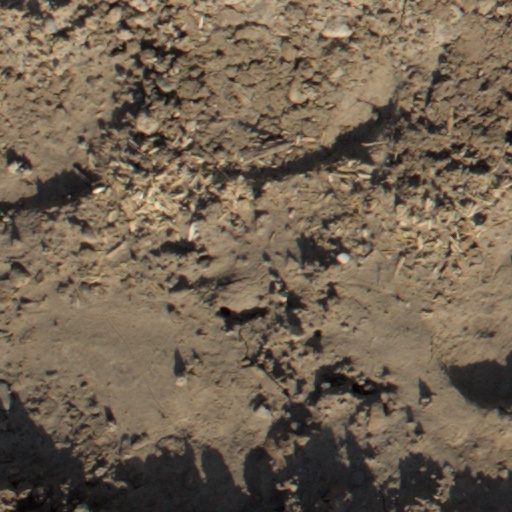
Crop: wheat